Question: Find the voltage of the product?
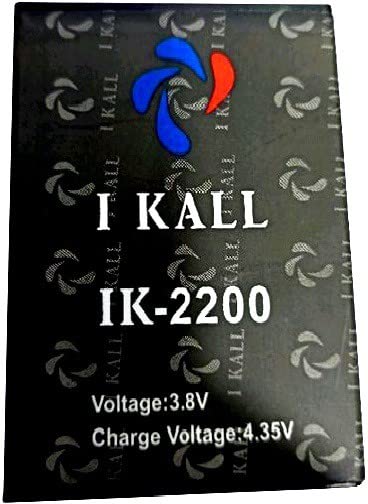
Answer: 3.8 volt